Vempalli Gangadhar

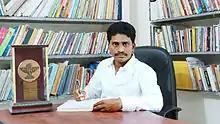
Dr Vempalli Gangadhar, with his Sahitya Akademi Award.

Gangadhar, recipient of Central Sahitya Academy's first Yuva Puraskar, had been a guest of the President in Rashtrapathi Bhavan from 8 to 26 September 2014.